Describe the emotion expressed in this image:  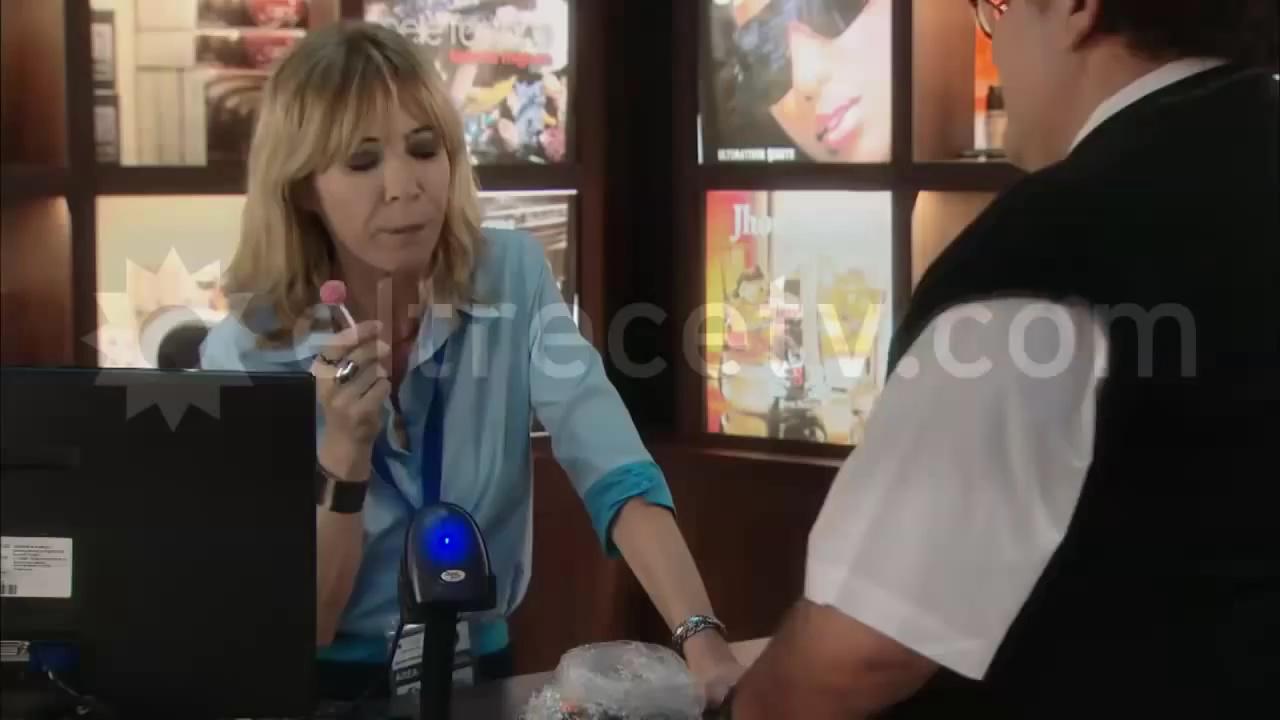
This person displays Suffering, valence and arousal with low intensity.